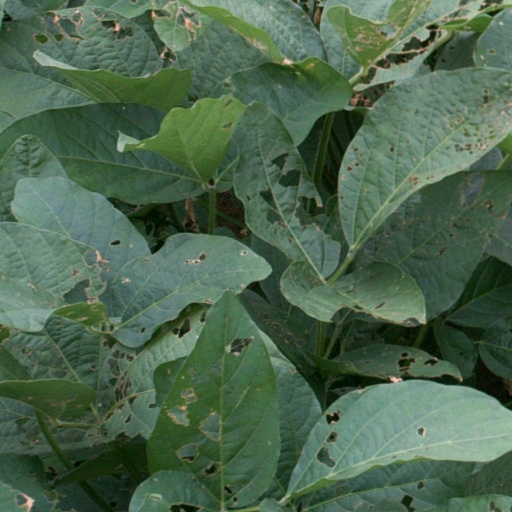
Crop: soybean